John Aldridge (artist)

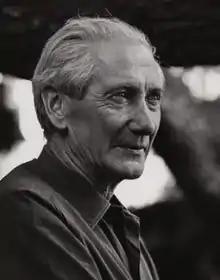
Aldridge in June 1970.

John Arthur Malcolm Aldridge (26 July 1905 – 3 May 1983) was a British oil painter, draftsman, wallpaper designer, and art teacher in the United Kingdom. He was elected an Associate of the Royal Academy (ARA) in 1954 and a Royal Academician (RA) in 1963.